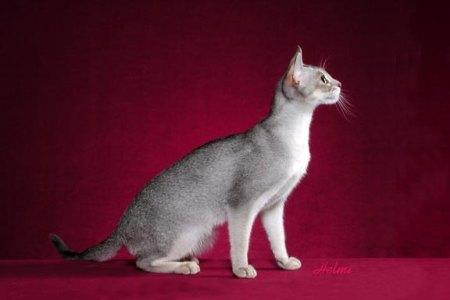
Breed: Abyssinian